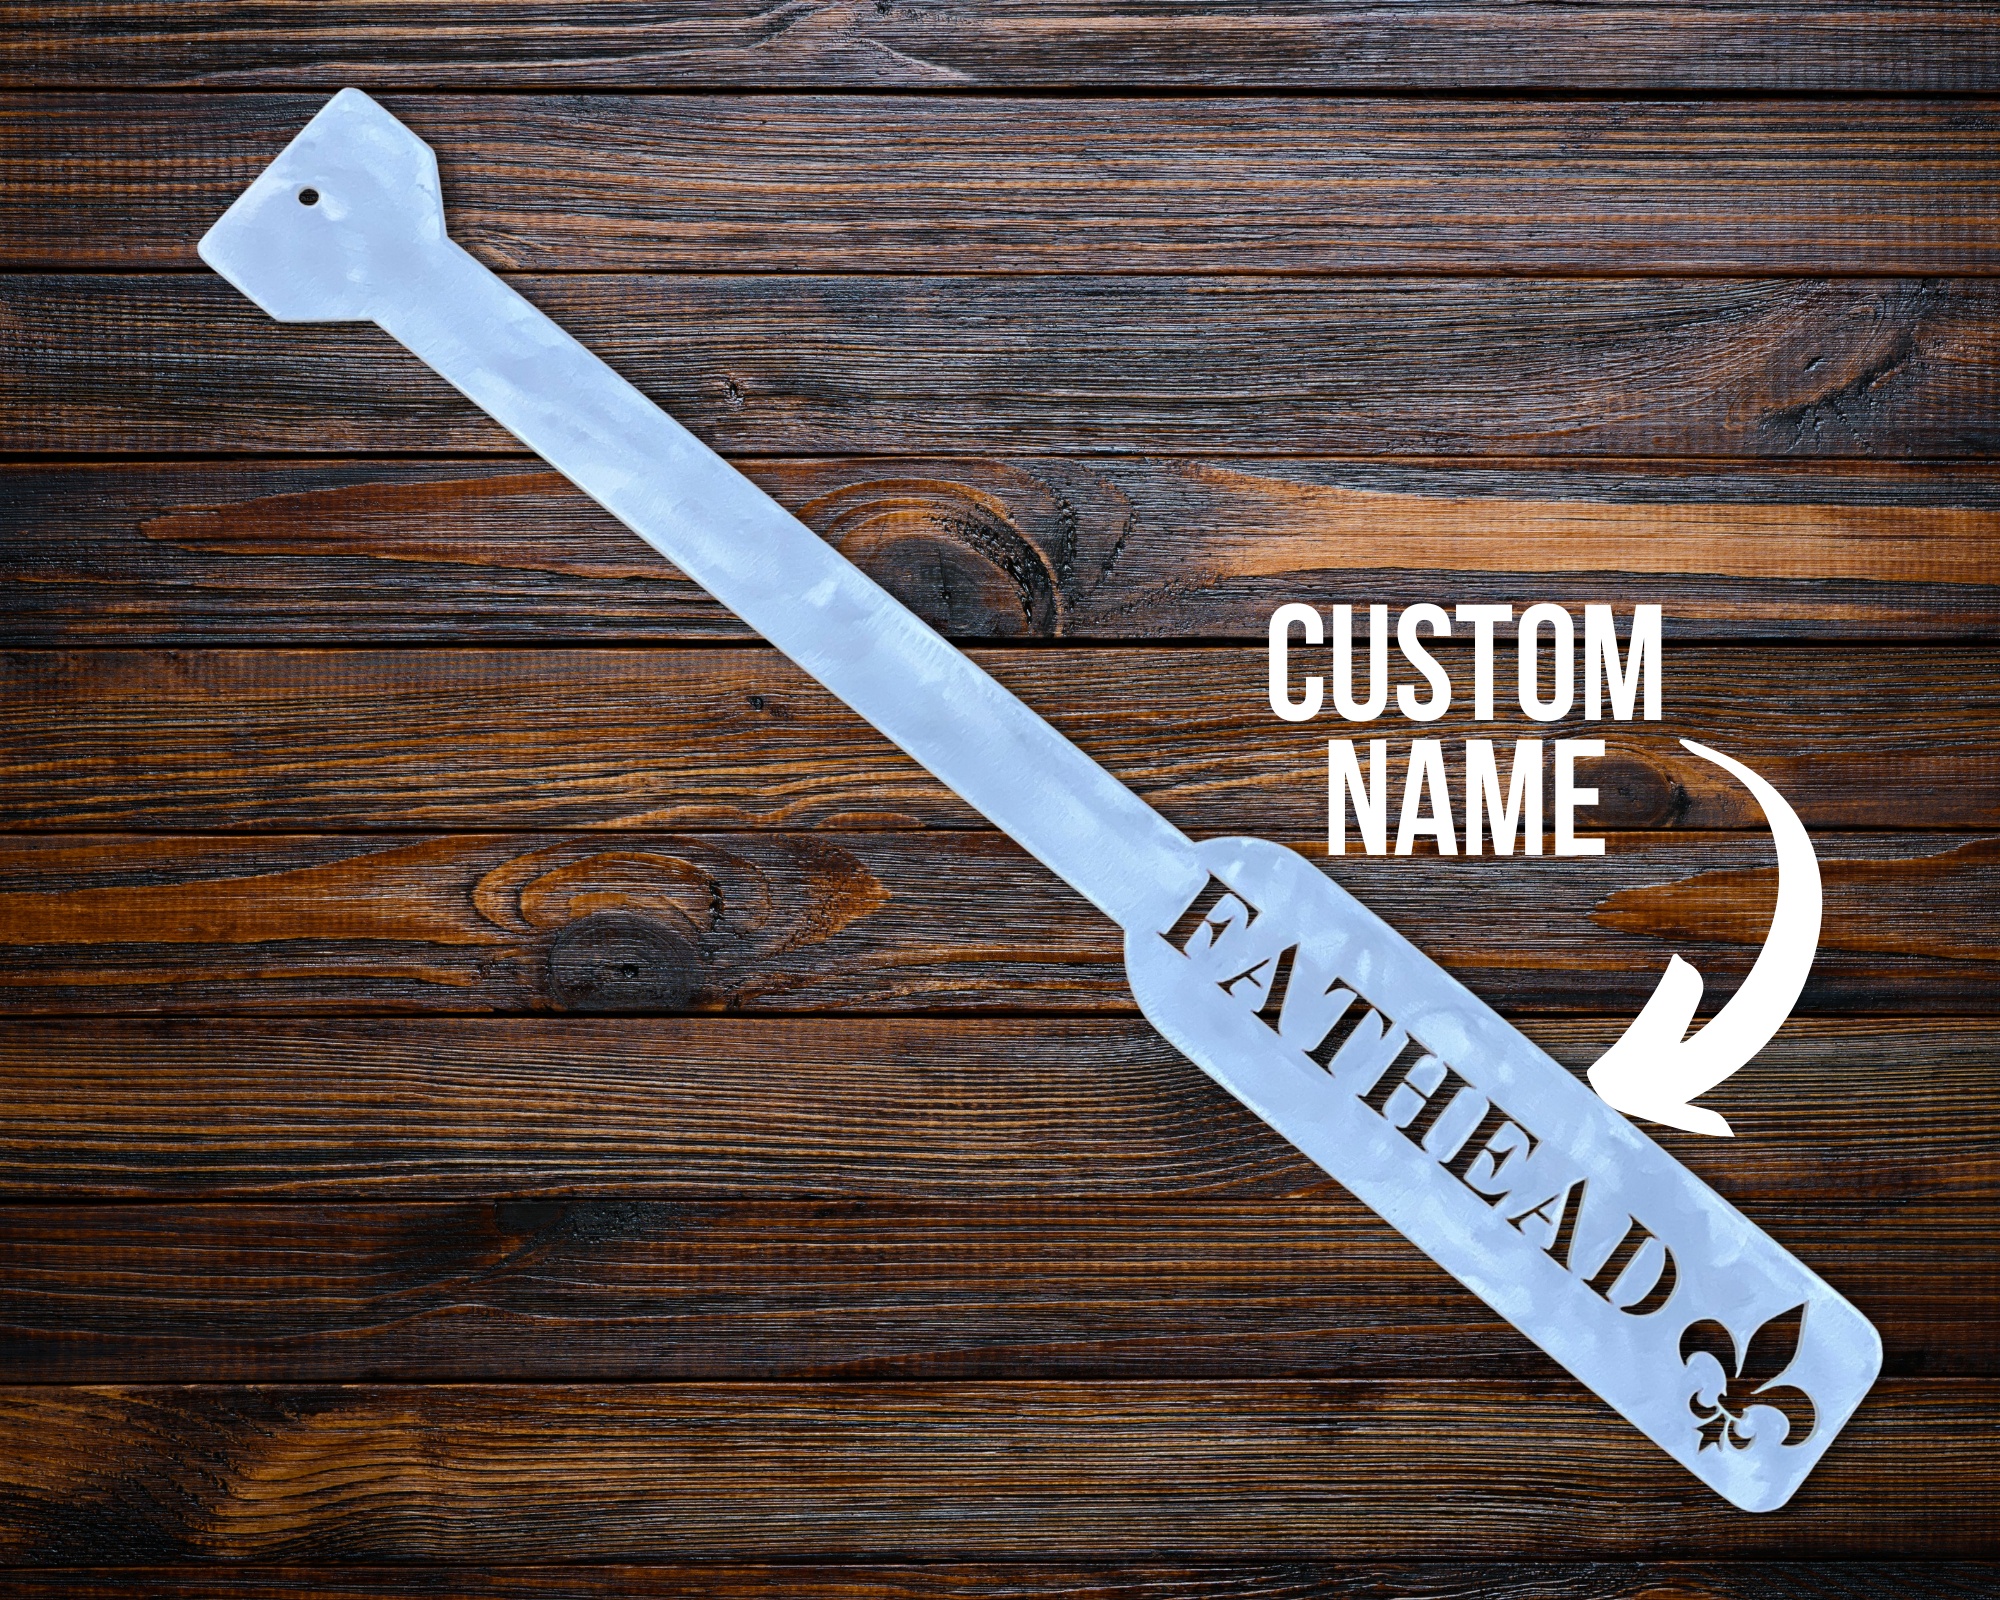
Crawfish Paddle, Personalized Boiling Paddle, Aluminum Boiling Paddle, Crawfish Paddle, Seafood Paddle, Boiling Stir
35" x 4" x 1/4" Aluminum Boiling Paddle! Custom with your name of choice and different designs to chose from! We boil a lot of Crawfish and these are not only cool but very efficient!
Brand: Magical Weddings
Category: Home & Garden > Kitchen & Dining > Kitchen Appliance Accessories > Pasta Maker Accessories > Mixing Paddles